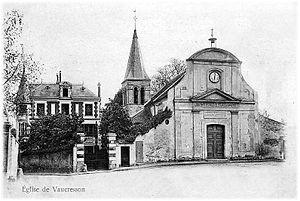
Vaucresson est une commune française située dans le département des Hauts-de-Seine en région Île-de-France.